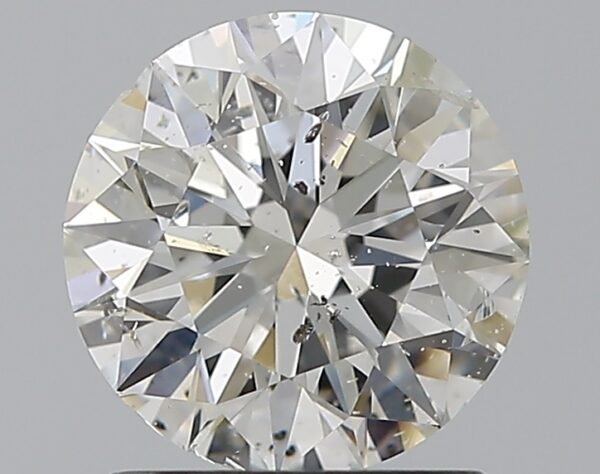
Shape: round
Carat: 1.2
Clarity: SI2
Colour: H
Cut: EX
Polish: EX
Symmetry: EX
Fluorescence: F
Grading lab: GIA
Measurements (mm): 6.77 x 6.81 x 4.25